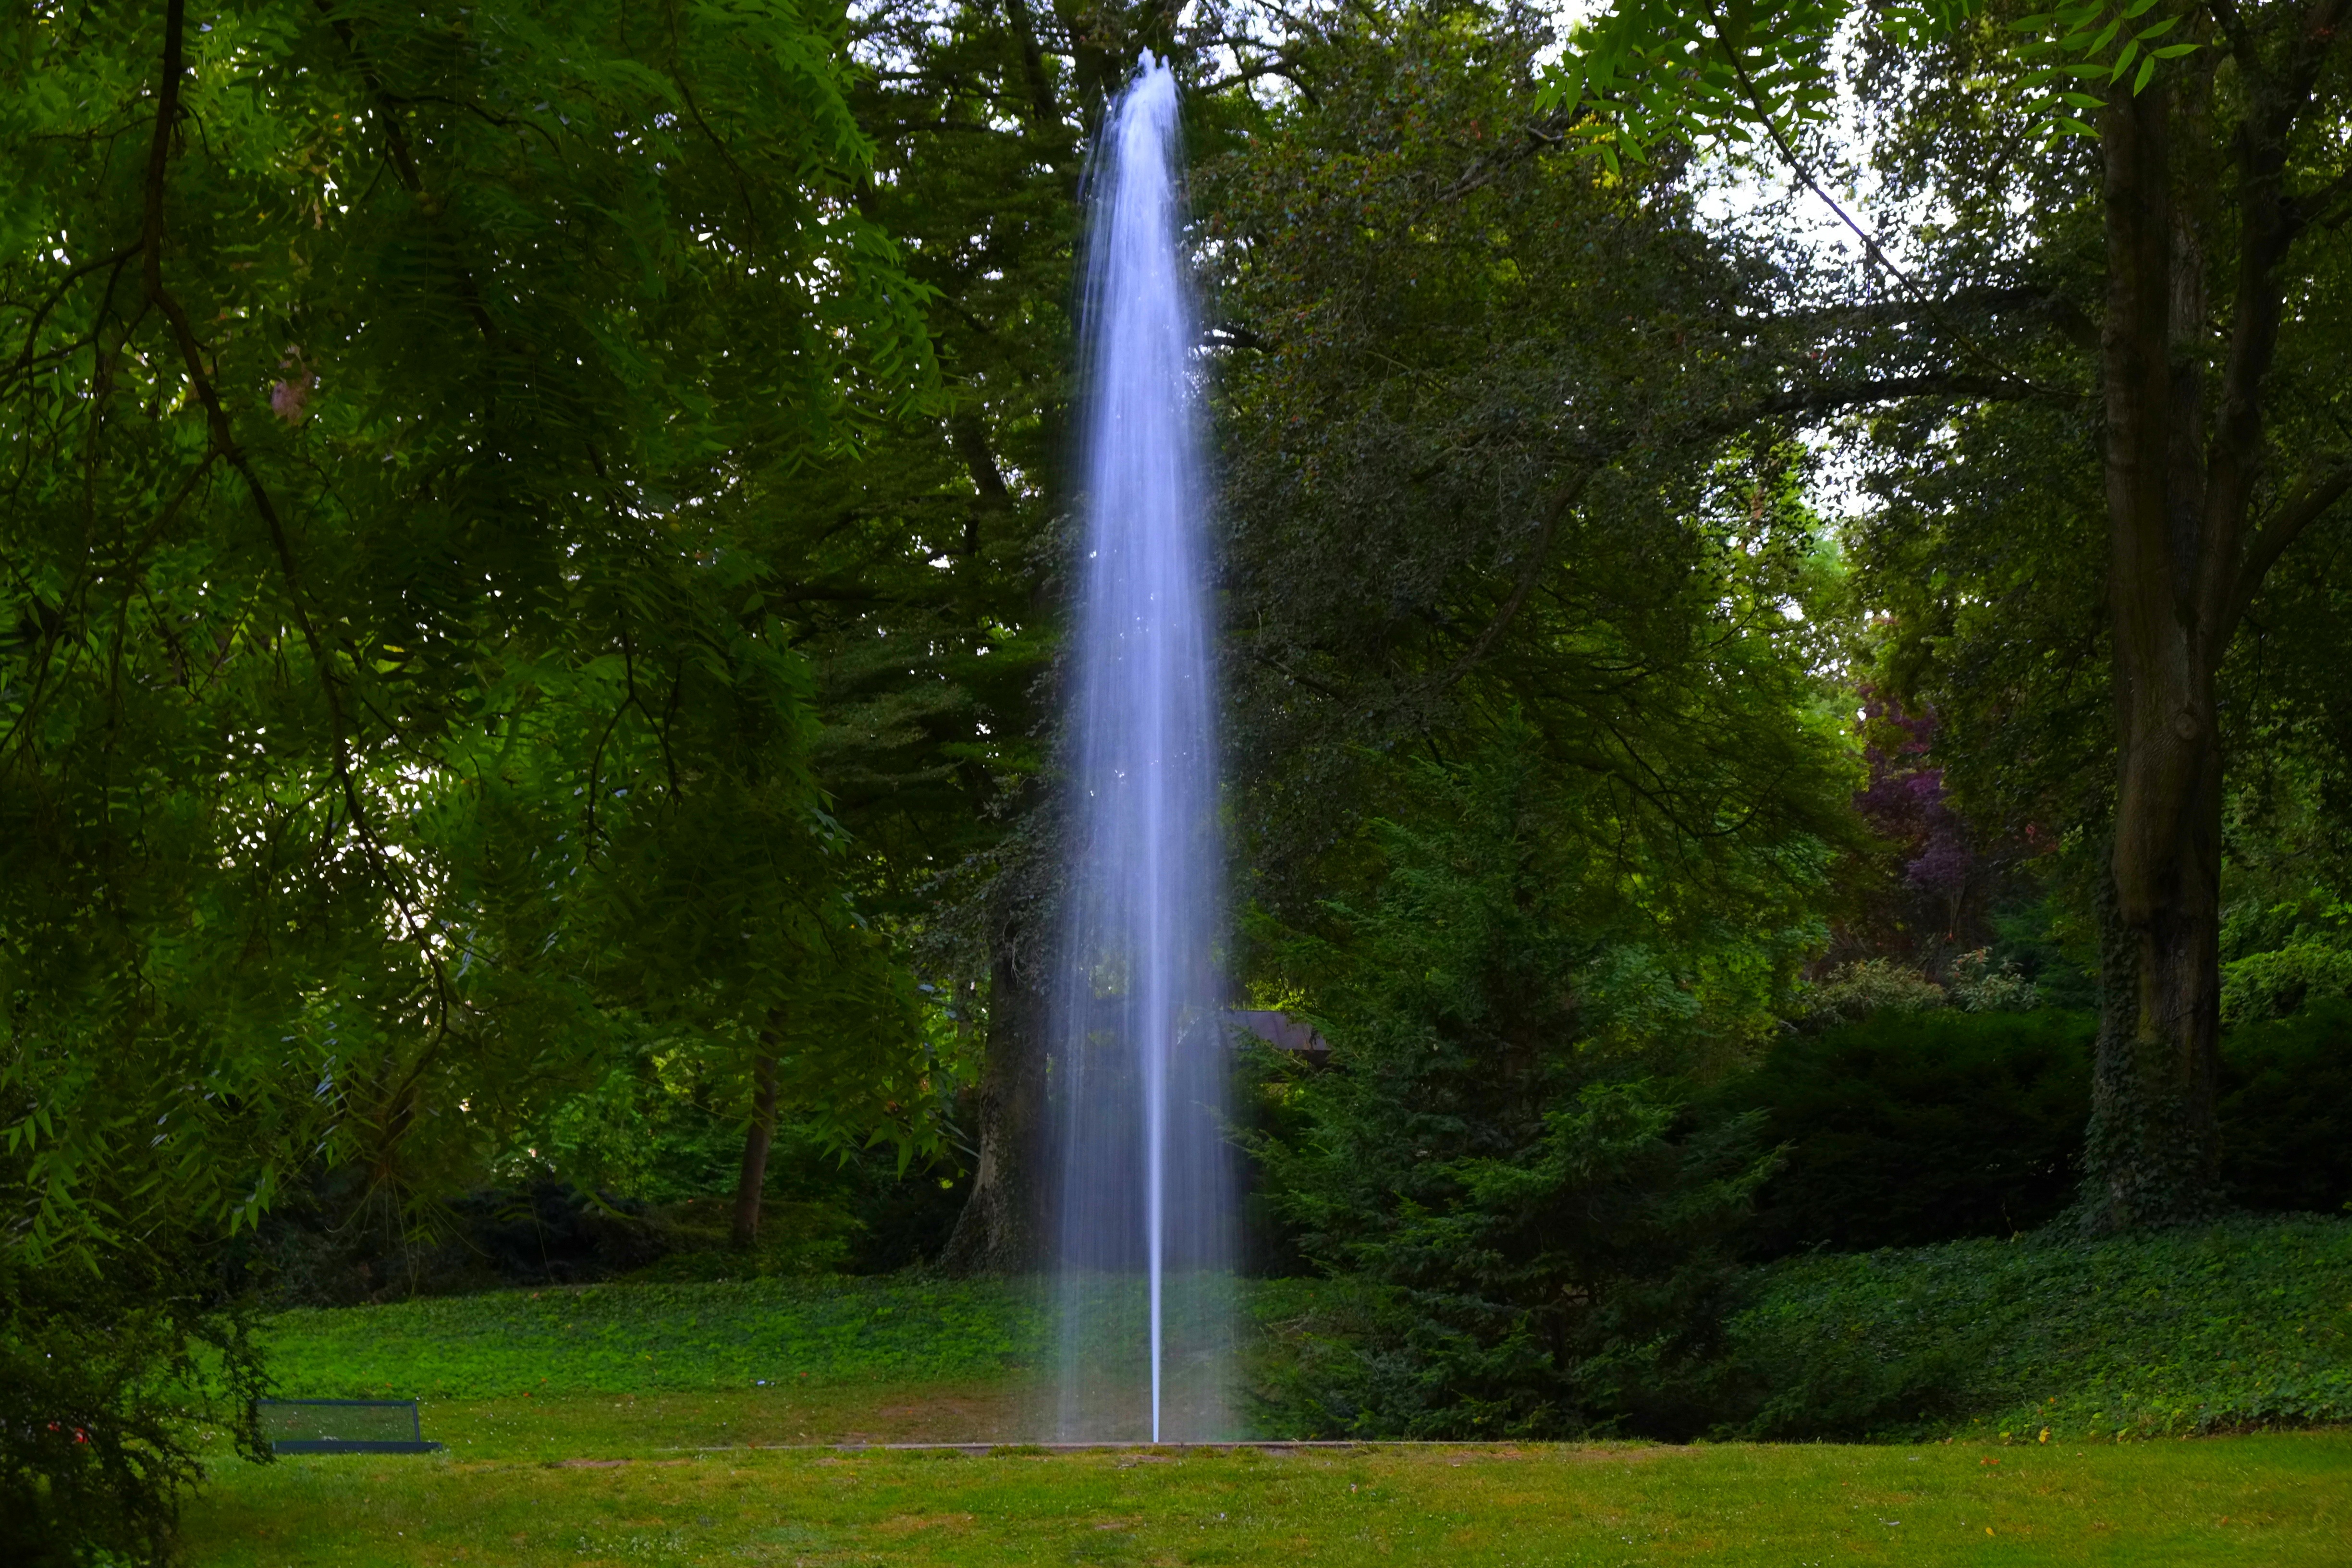
tree, water, forest, liquid, wet, summer, spray, park, garden, water fountain, drip, bubble, trees, sparkling, fountain, woodland, water feature, inject, water splashes